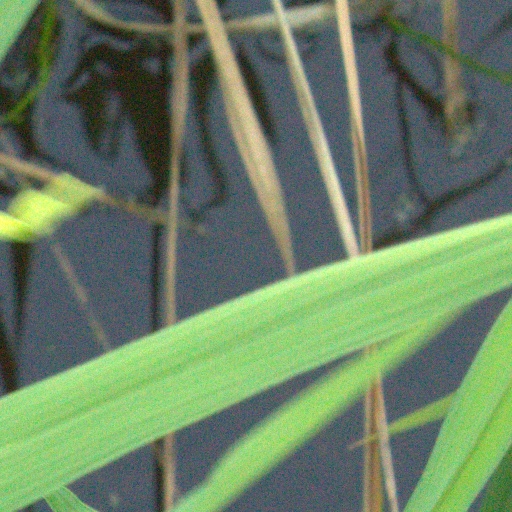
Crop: rice